Maurice Denys

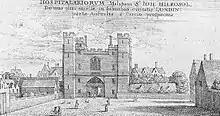
St John's Gate, Clerkenwell in 1661, by Wenceslaus Hollar

Denys was the second son of Sir William Denys (died 1533) of Dyrham and Siston, both in Gloucestershire, a courtier of King Henry VIII, by his second wife Anne Berkeley, a daughter of Maurice Berkeley, "de jure" 3rd Baron Berkeley (1436–1506). His father’s first wife, whom he had married in about 1482 and who was short-lived, was Edith Twynyho, but she died young.